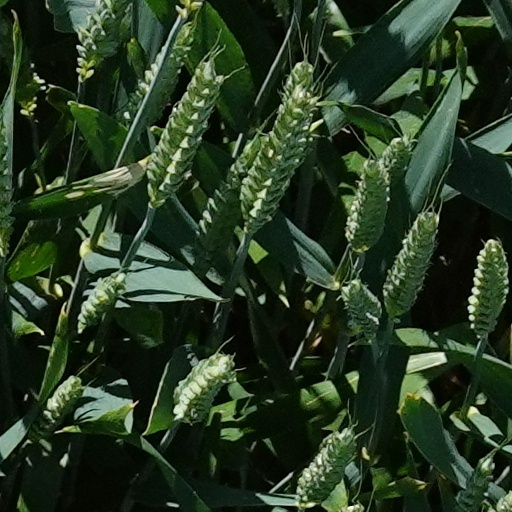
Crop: wheat